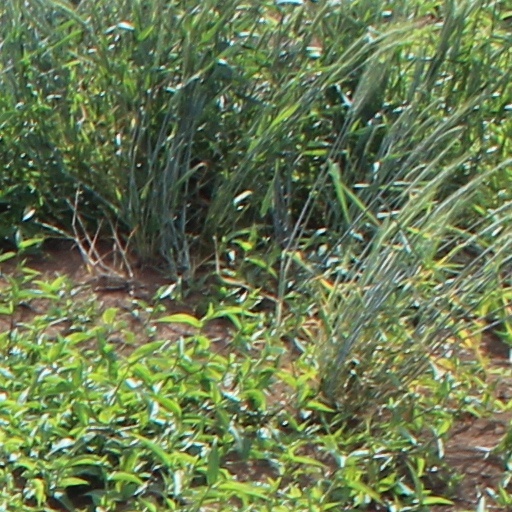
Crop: wheat